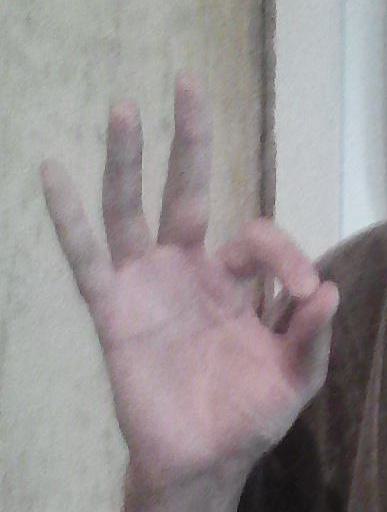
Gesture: ok